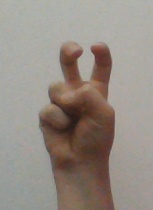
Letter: toot